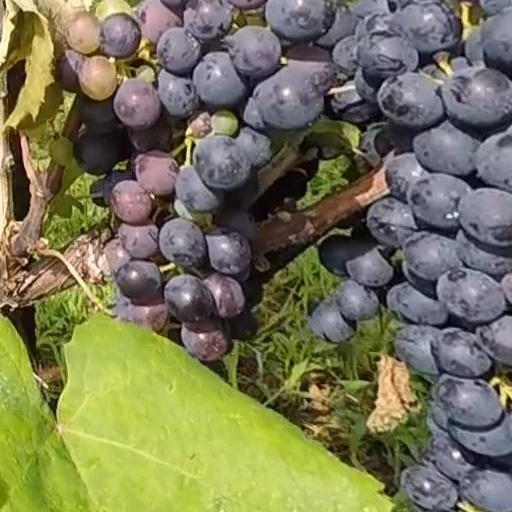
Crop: grape